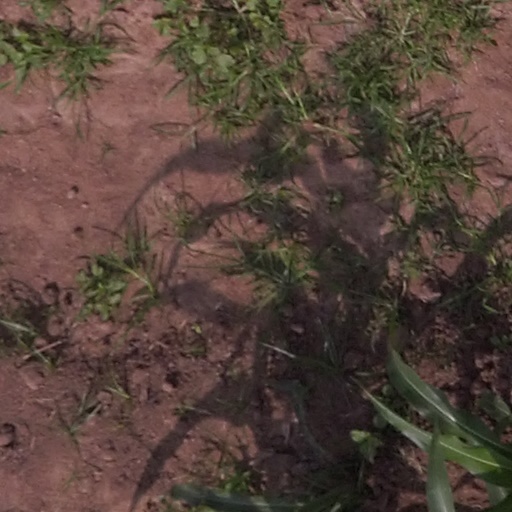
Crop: maize; corn